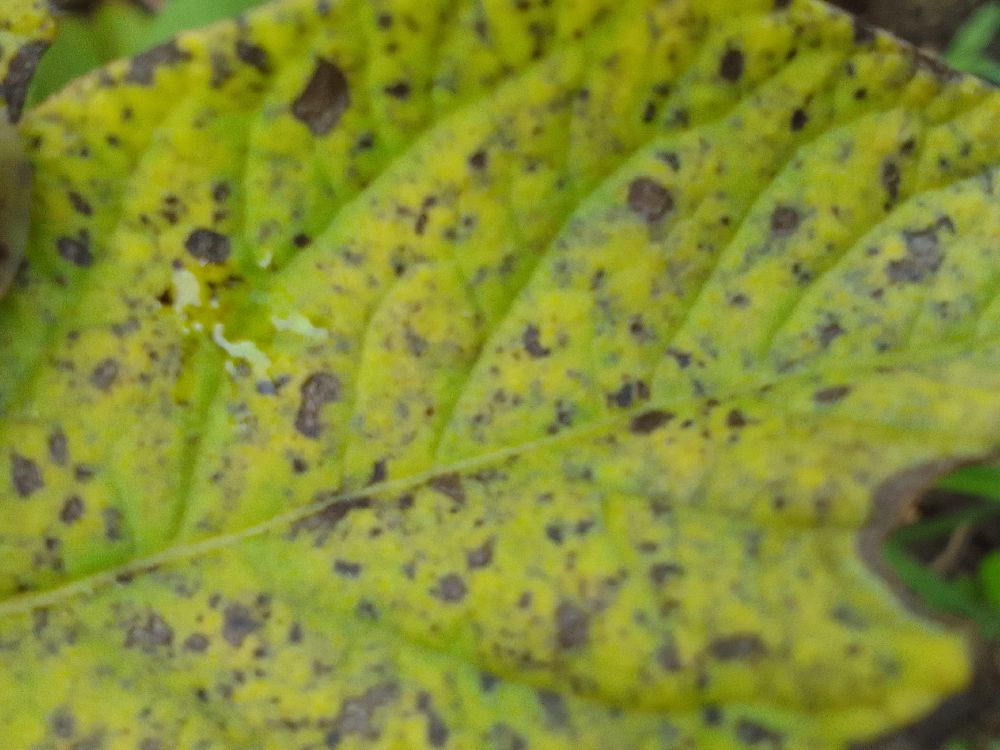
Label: Early blight